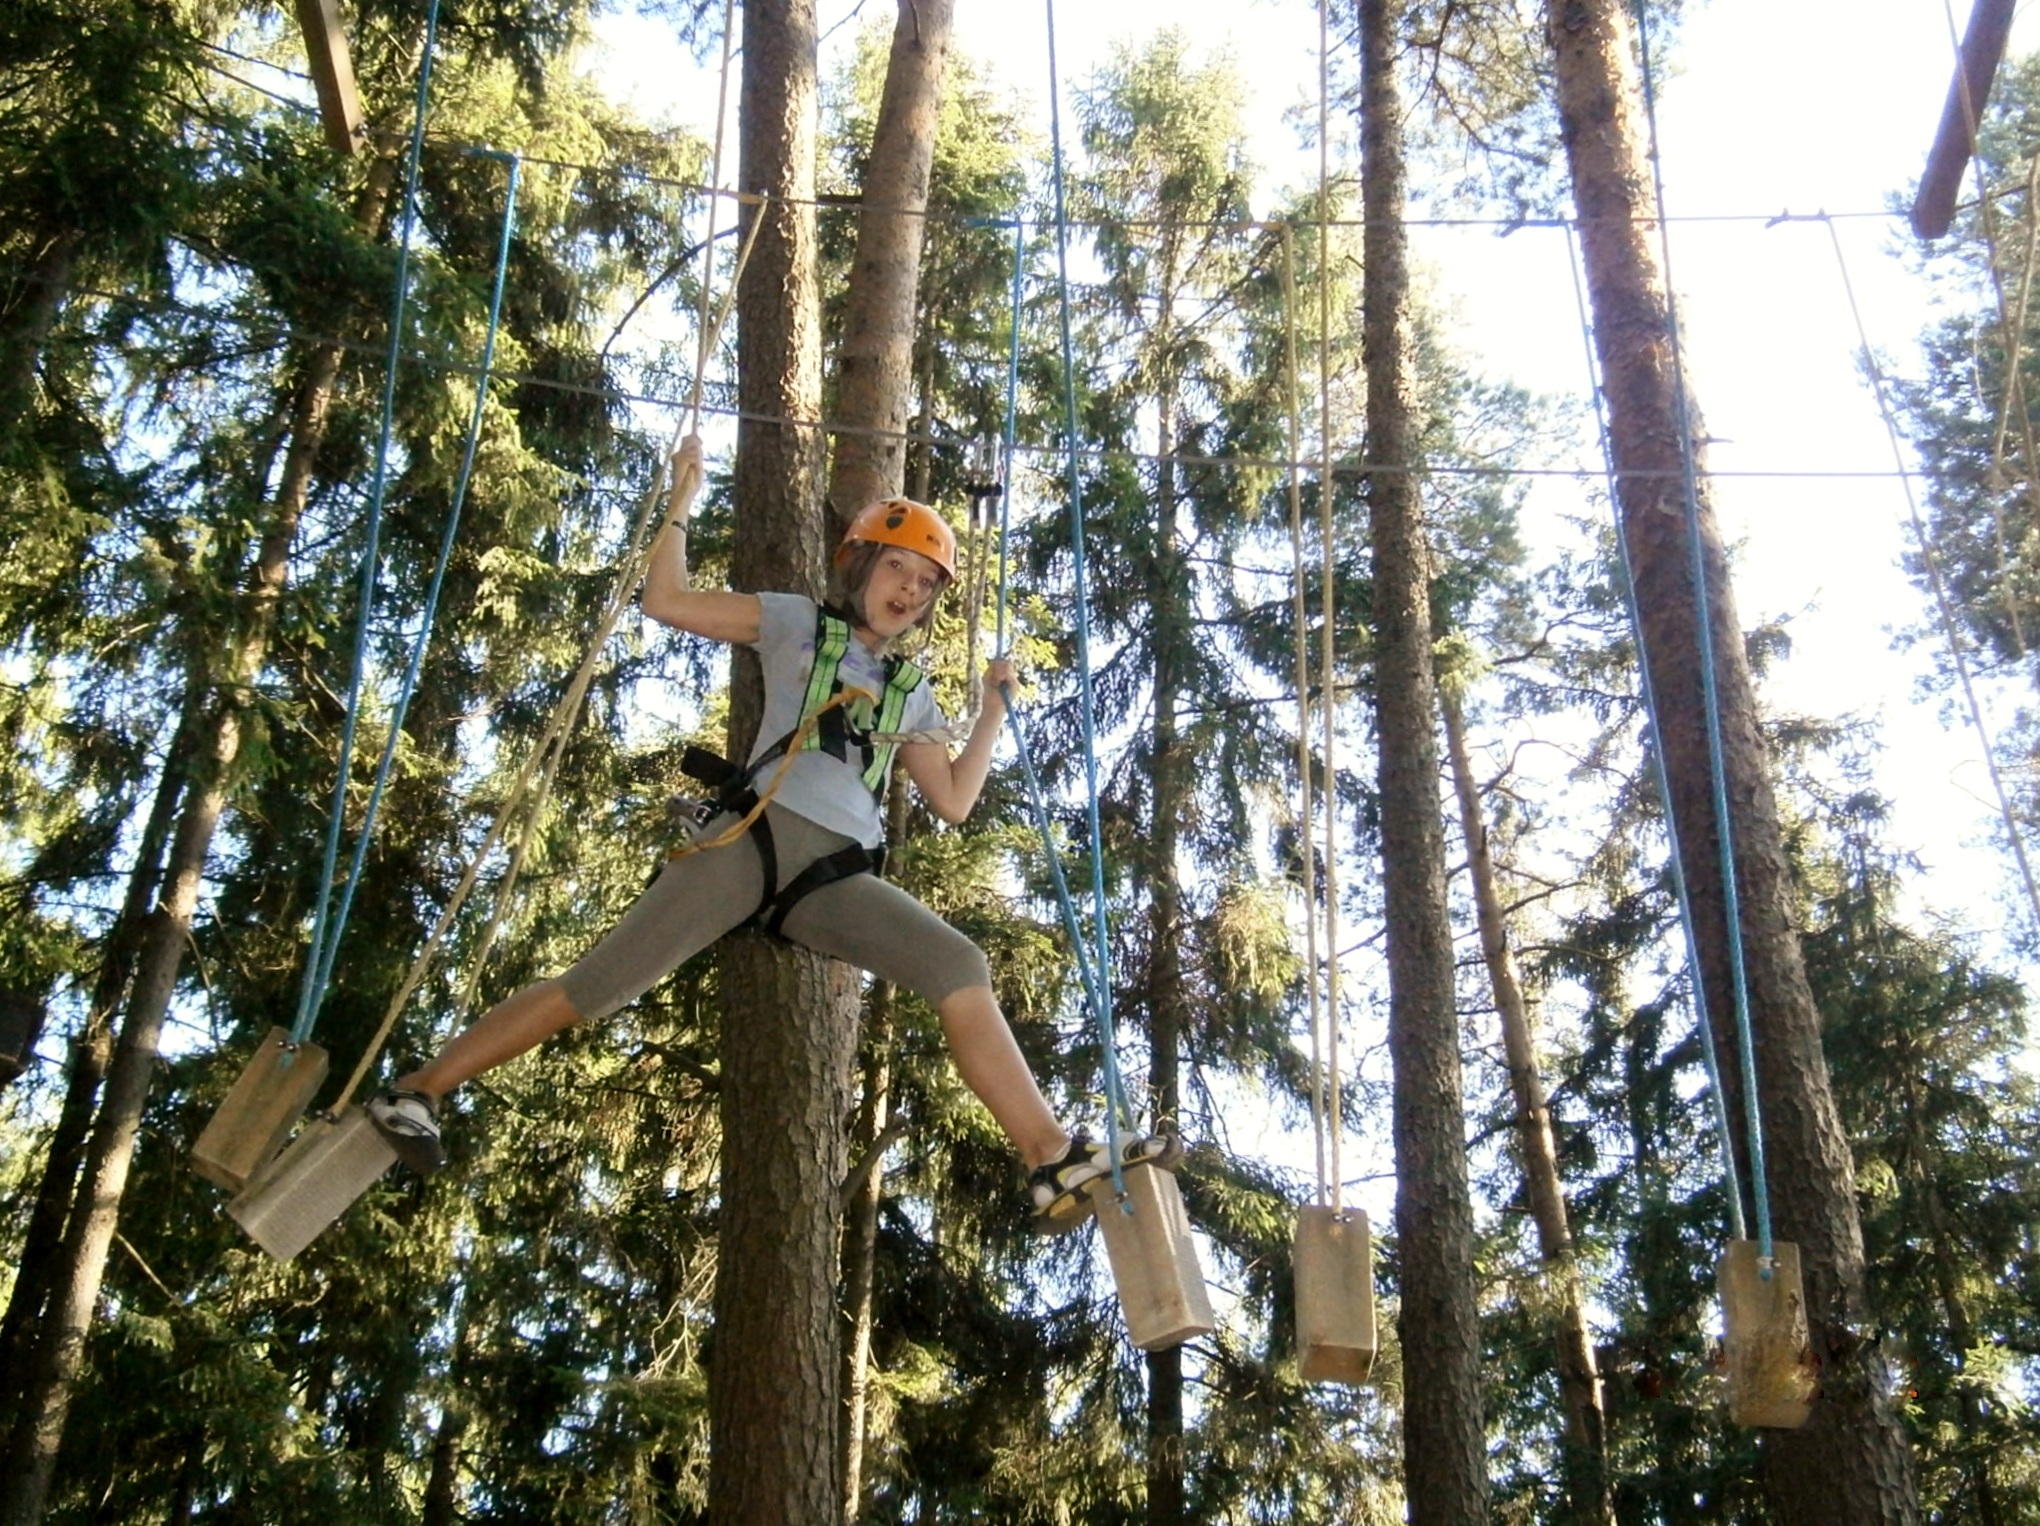
tree, forest, girl, sport, movement, fear, helmet, rope park, woody plant, walking a tightrope, the balance of